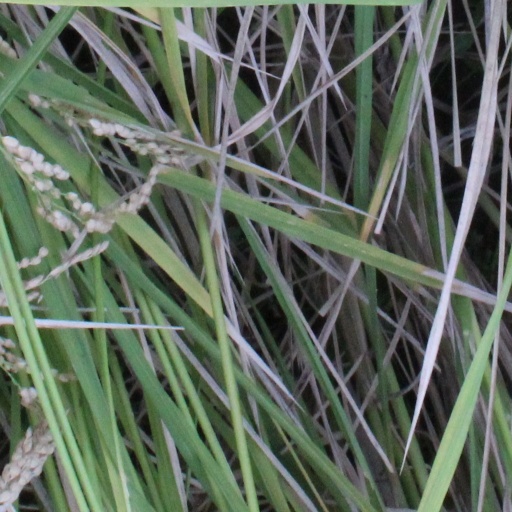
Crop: rice